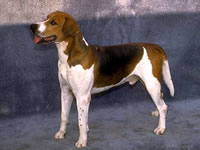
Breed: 223-n000074-English_foxhound